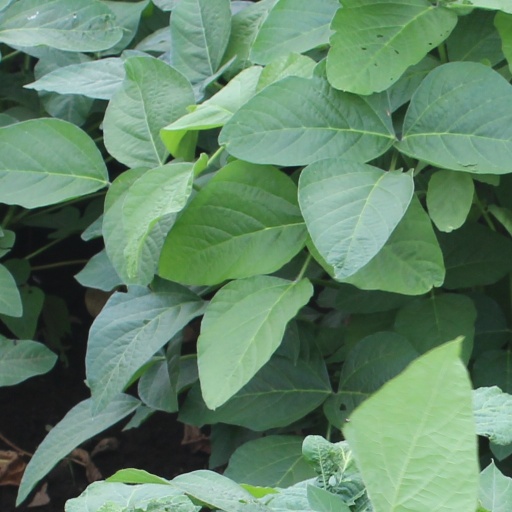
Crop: soybean